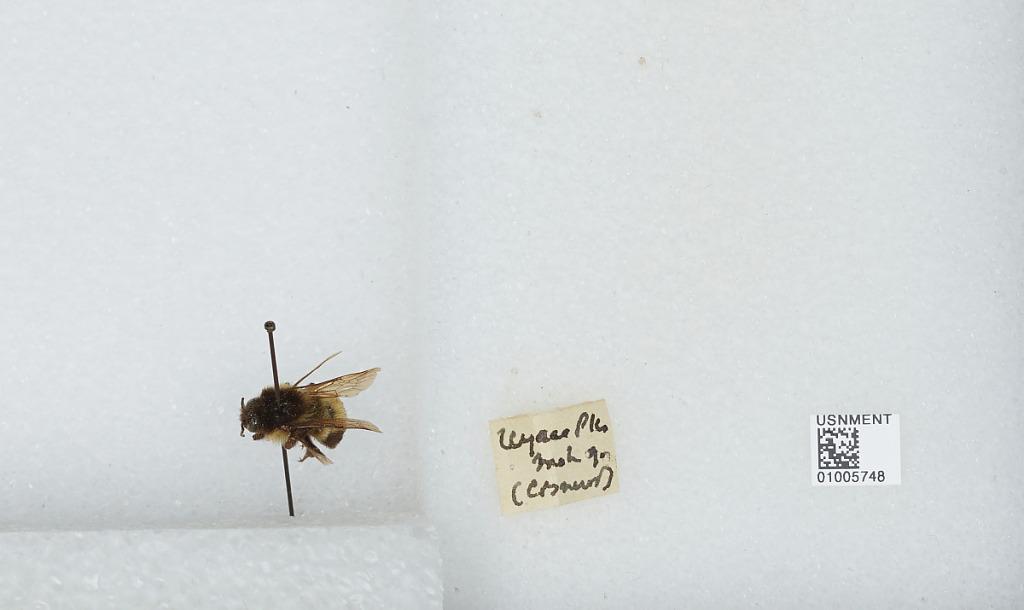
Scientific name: Bombus (Rufipedibombus) eximius Smith
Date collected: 1890-3-
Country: Honduras
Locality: Uyuca Peak
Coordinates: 14.0186, -87.0775